New South Wales E17 class locomotive

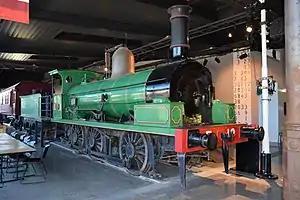
Class E17 0-6-0 No.18 in green livery at the NSW Rail Museum, Thirlmere

The E.17 class is a class of patent long boiler steam locomotive built by the Robert Stephenson & Company for the New South Wales Government Railways of Australia.